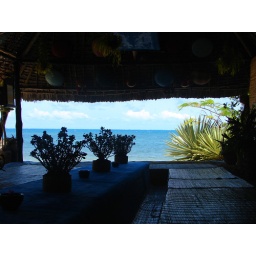
Eat on the beach surrounded by palm trees ... the best thing in the world!